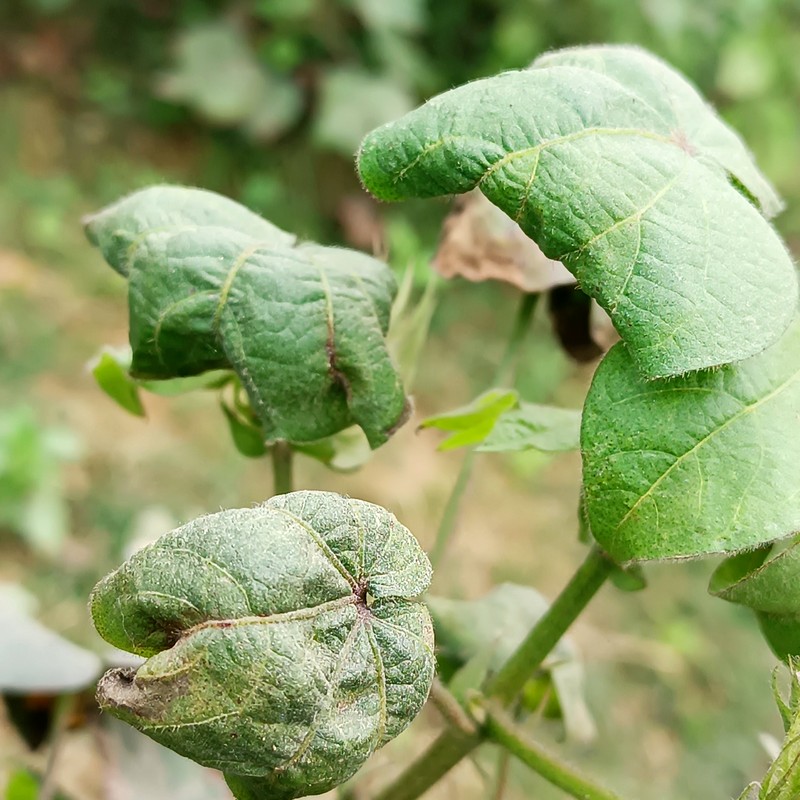
Label: Curl Virus